2011 NHL Winter Classic

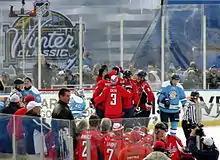
Capitals alumni celebrate Peter Bondra's tying goal.

The NHL Legends Game was played on December 31 in the morning. The game, which featured notable alumni from both the Penguins and the Capitals, was played in two 20-minute periods and ended in 5–5 tie. Penguins goals were scored by Rob Brown, Rod Buskas, Craig Simpson, Jay Caufield and Ron Francis. Mario Lemieux had two assists, Paul Mulvey of the Capitals had two goals, while Alan May, Mark Lofthouse and Peter Bondra scored one each. Bondra's goal tied the game with 45 seconds remaining and the game ended in a tie, as it did not have overtime or a shootout.